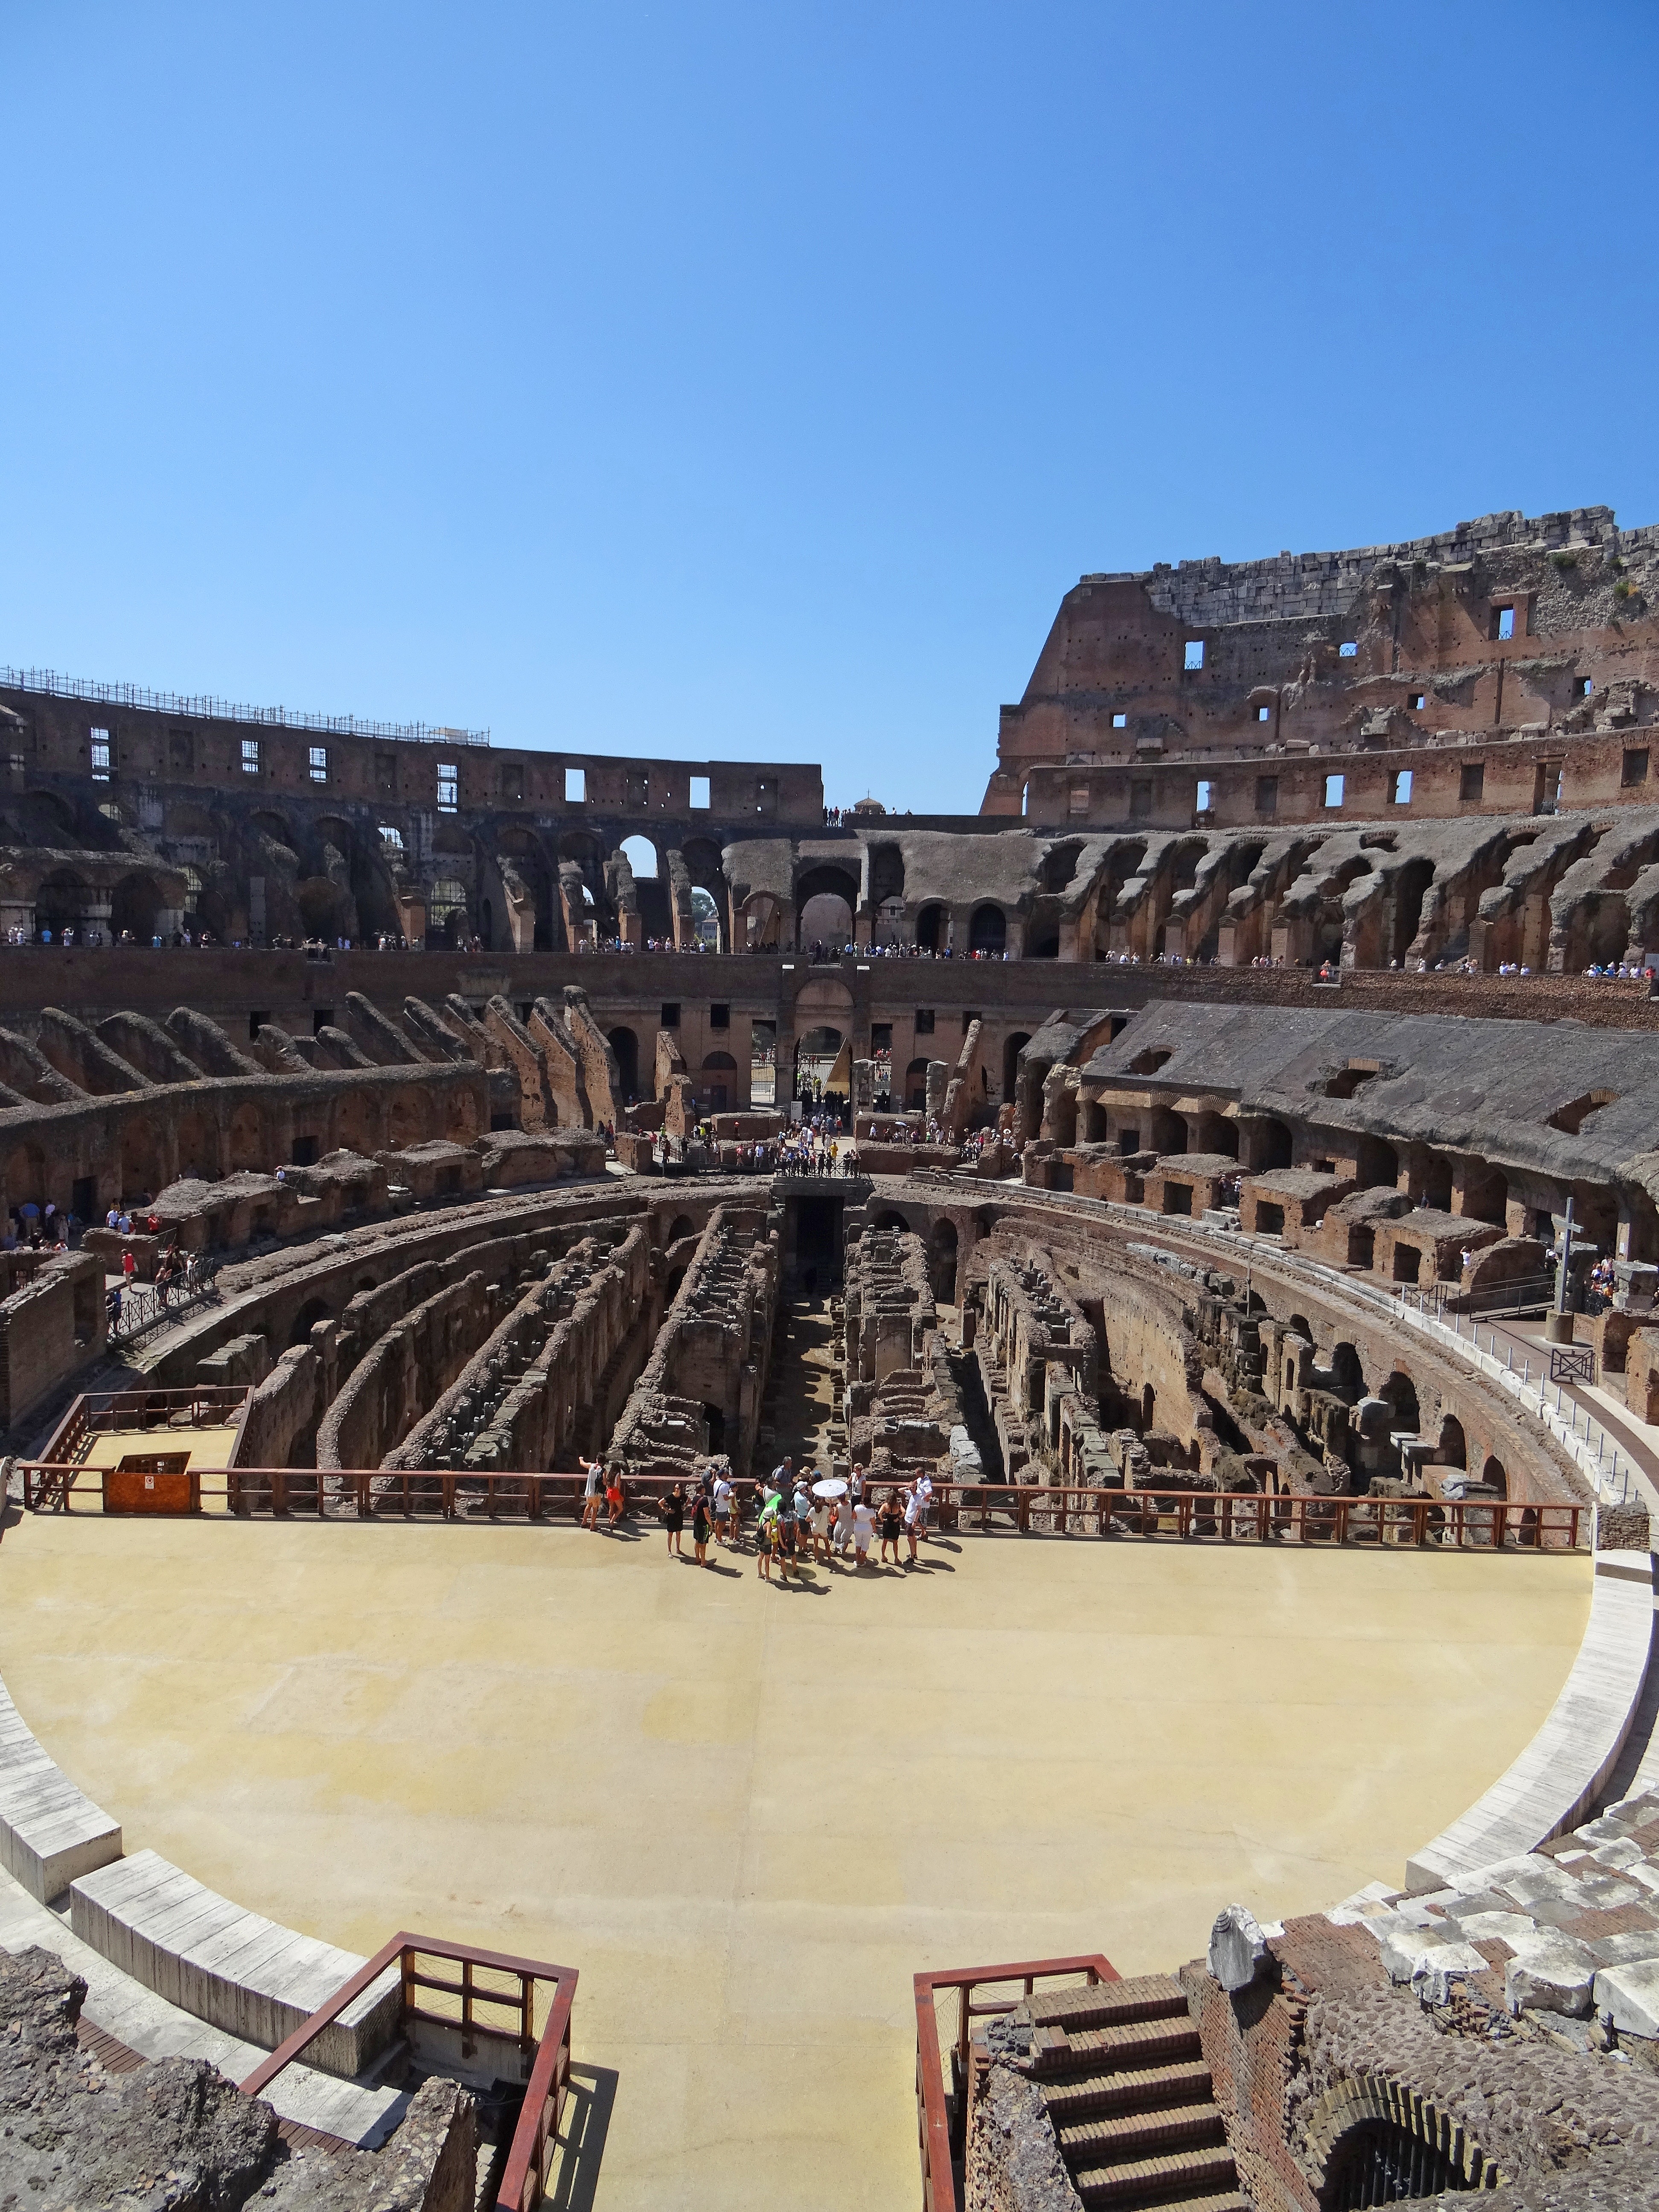
architecture, structure, antique, city, monument, plaza, landmark, italy, stadium, arena, rome, amphitheatre, arches, town square, bullring, arcades, ancient rome, coliseum, aerial photography, ancient architecture, ancient history, geographical feature, human settlement, sport venue